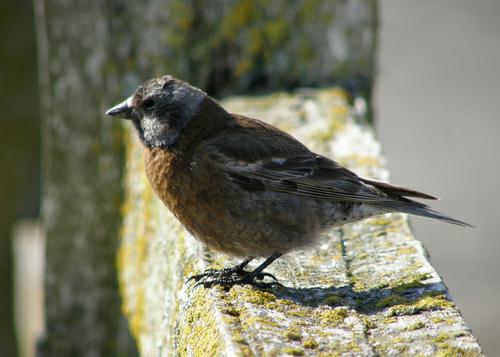
A photo of a gray crowned rosy finch